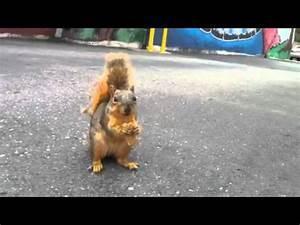
squirrel